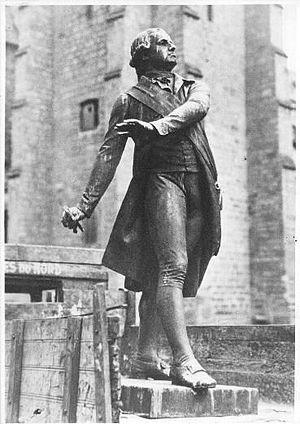
Saint-Brieuc est une commune française située en Bretagne, dans l'Ouest de la France. Préfecture des Côtes-d'Armor, elle en est également la ville la plus peuplée avec une population de presque 45 000 habitants appelés les Briochins et Briochines. Avec 171 721 habitants, l'aire urbaine briochine est la plus peuplée du département. La ville donne son nom à la baie de Saint-Brieuc.
Jean-François-Pierre Poulain de Corbion, né le 10 juin 1743 à Quintin et mort le 26 octobre 1799 à Saint-Brieuc, est un magistrat et homme politique français.